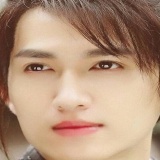
diễn viên Mã Khả